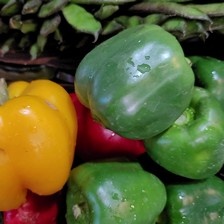
Label: capsicum